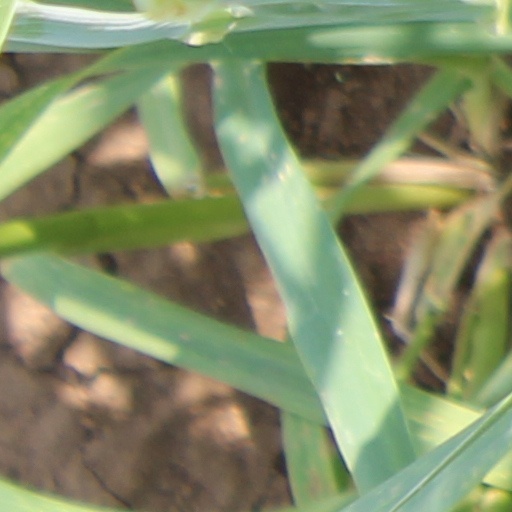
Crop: wheat